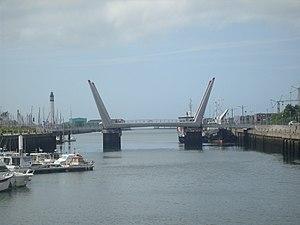
Pont de la bataille du texel à Dunkerque
Dunkerque compte plus de 80 ponts et passerelles, pour beaucoup d'habitants ce sont de simples moyens de traverser les nombreux canaux de la ville, mais certains de ces ponts sont des monuments historiques ou des points névralgiques de la ville.